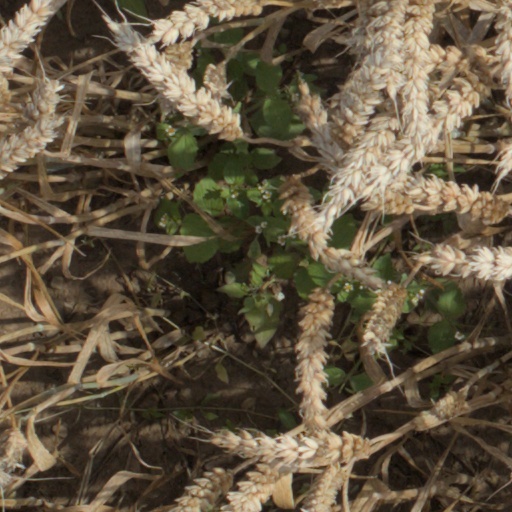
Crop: wheat